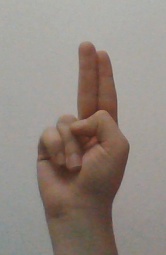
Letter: taa